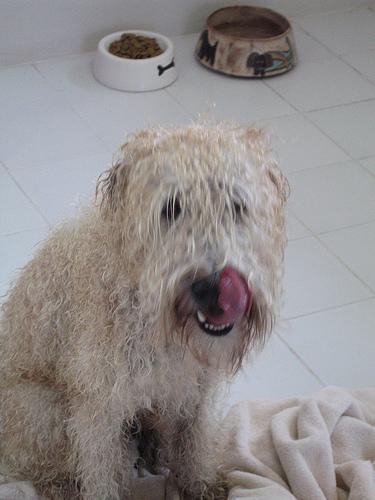
soft-coated_wheaten_terrier